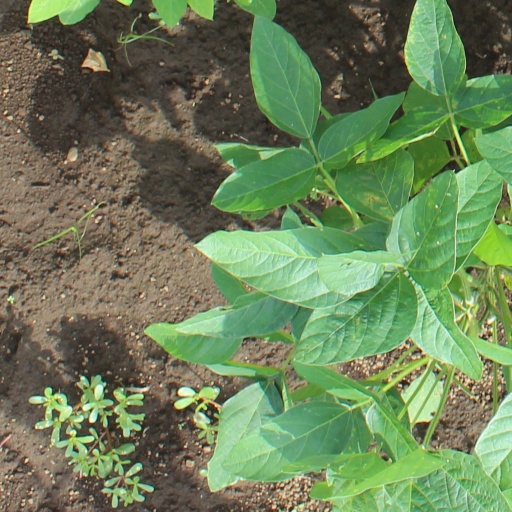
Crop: soybean